Cyan Racing

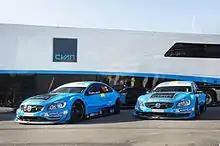
Volvo S60 Solution F of Cyan Racing in the 2015 STCC

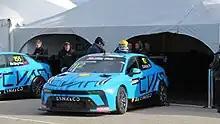
Lynk & Co 03 FL TCR of Cyan Racing in the 2023 TCR World Tour

The Swedish Touring Car Championship was created in 1996, formalising touring car races in the country. Volvo, which had been competing in the BTCC since 1994, partnered with the newly founded, Halmstad-based Flash Engineering racing team, owned by Swedish driver Jan "Flash" Nilsson. Volvo provided financial support and the cars.